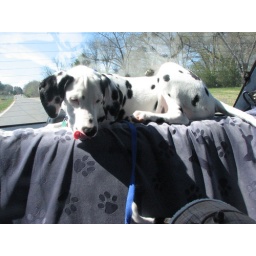
Romeo in his favorite place in the car on the way to the dog park 4 months old 3/17/07